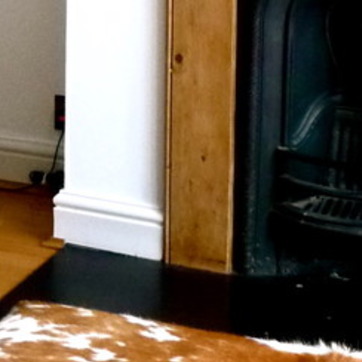
Material: wood